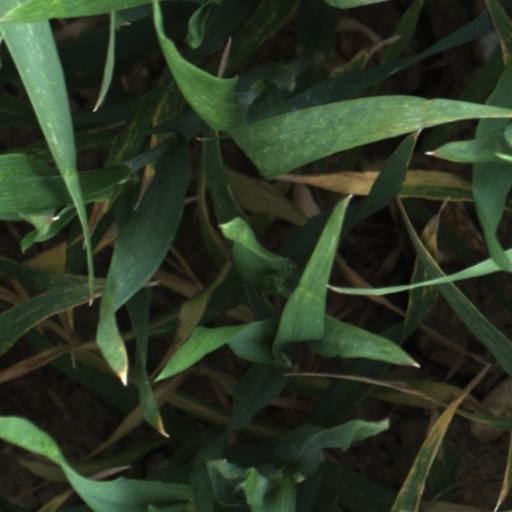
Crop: wheat